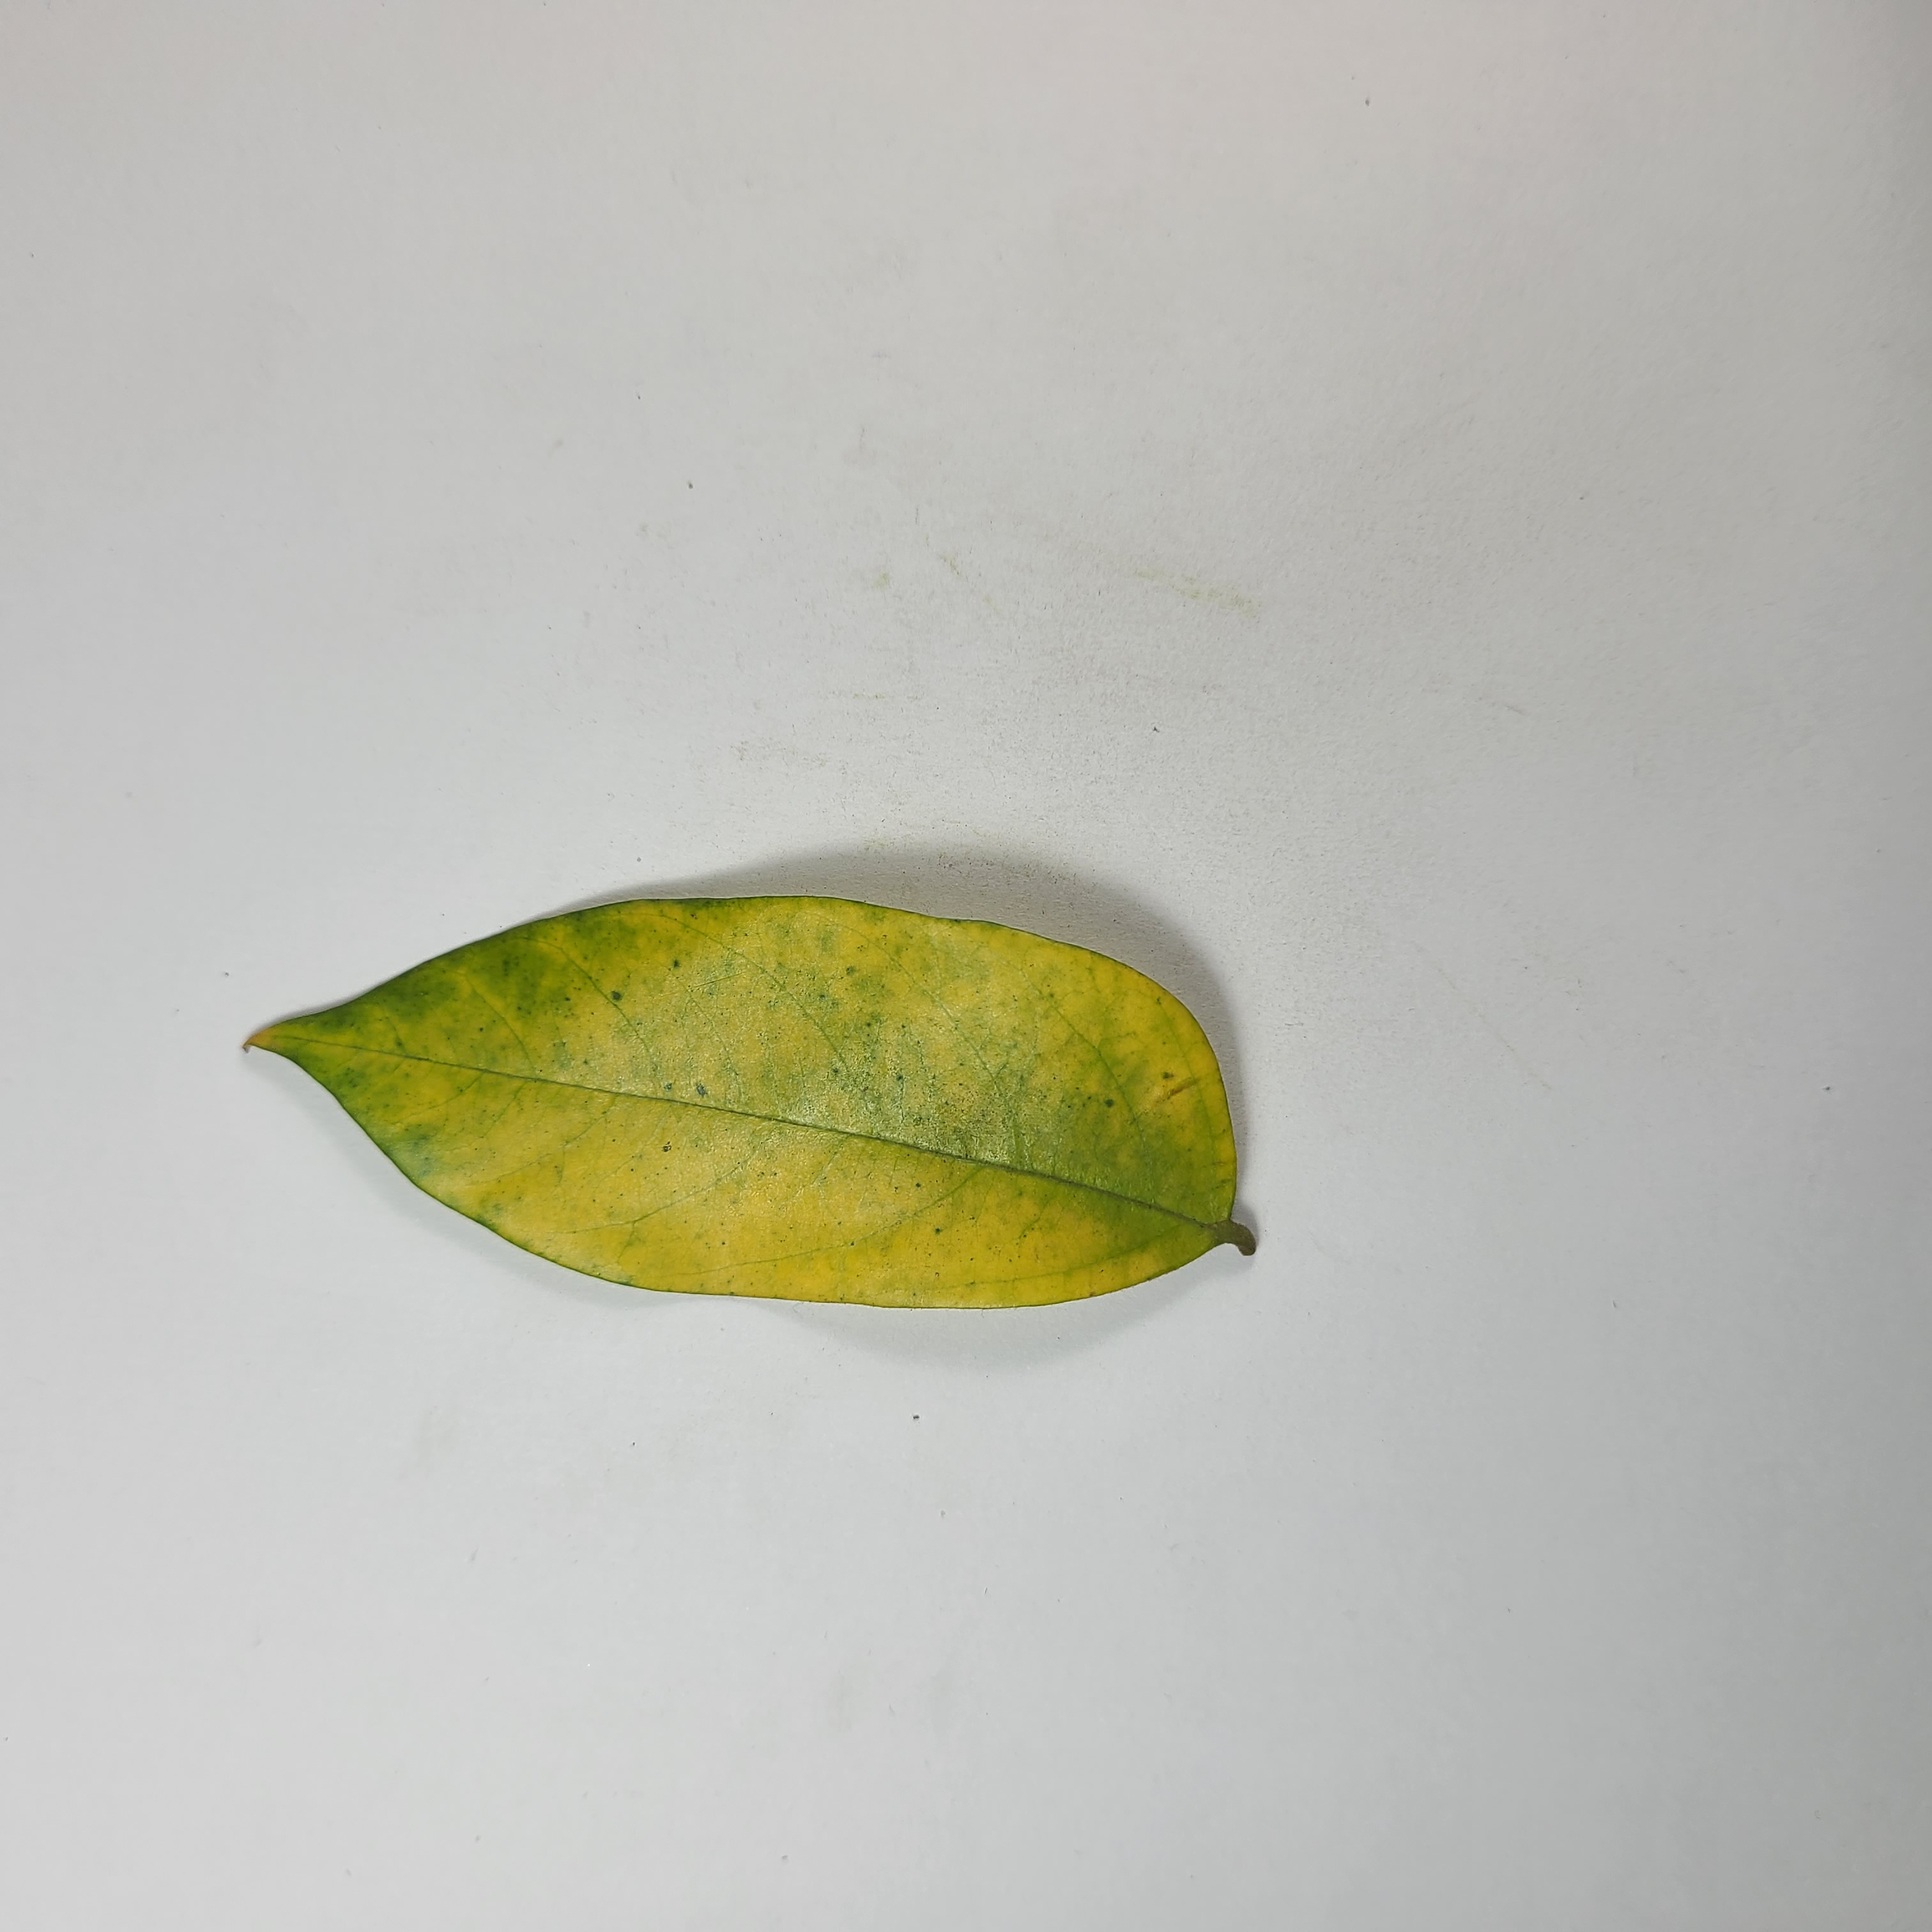
Label: Yellow Leaves